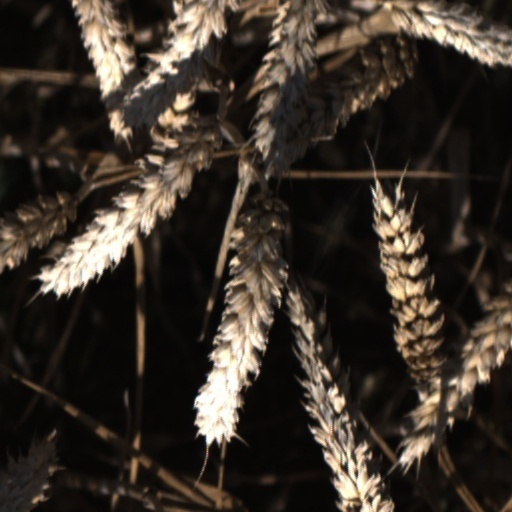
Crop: wheat